Distressing

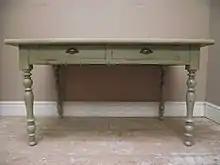
A table given a distressed finish, with a historical paint colour, edges that have been sanded down to expose the wood, and vintage hardware attached to the drawers.

Distressing (or weathered look) in the decorative arts is the activity of making a piece of furniture or object appear aged and older, giving it a "weathered look". There are many methods to produce an appearance of age and wear. Distressing is viewed as a refinishing technique although it is the opposite of finishing in a traditional sense. In distressing, the object's finish is intentionally destroyed or manipulated to look less than perfect, such as with sandpaper or paint stripper. For example, the artisan often removes some but not all of the paint, leaving proof of several layers of paint speckled over wood grain underneath. This becomes the "finished" piece.